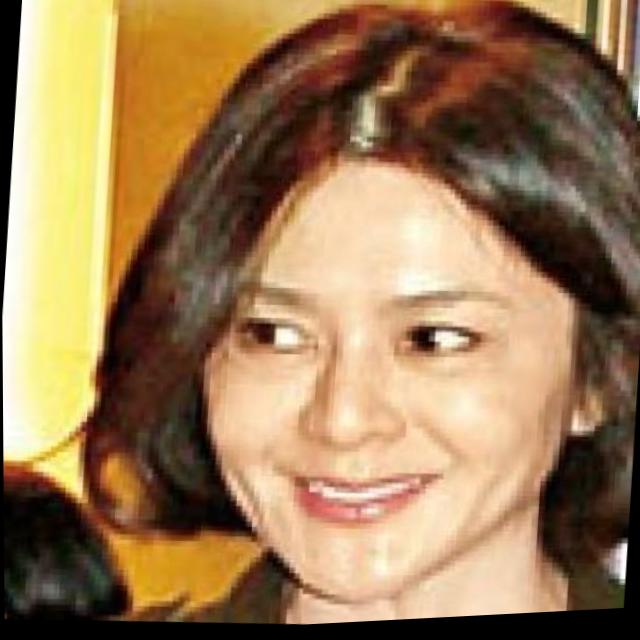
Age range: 21-44